Braniewo

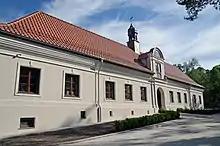
Potocki Palace

The Polish, and mainly Catholic town was annexed by the mostly Protestant Kingdom of Prussia in 1772 during the First Partition of Poland and made part of the newly formed province of East Prussia the following year.